Purmamarca

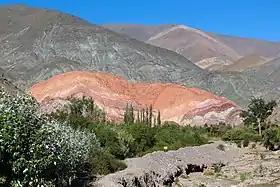
"Cerro de los Siete Colores".

On the other hand, the Quebrada de Humahuaca was declared World Heritage Site by UNESCO in 2003, increasing the interest of both national and international tourism to the area. The colonial style and the "Cerro de Siete Colores", as well as limited yet growing lodging options, make the town an interesting destination for tourists visiting the Argentine North.